Non-road engine

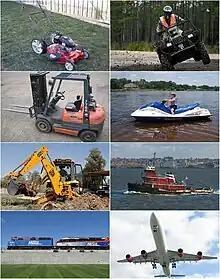
Examples of non-road engines

Non-road engines (or non-road mobile machinery in the European Union) are internal combustion engines that are used for other purposes than a motor vehicle that is used on a public roadway. The term is commonly used by regulators to classify the engines in order to control their emissions.